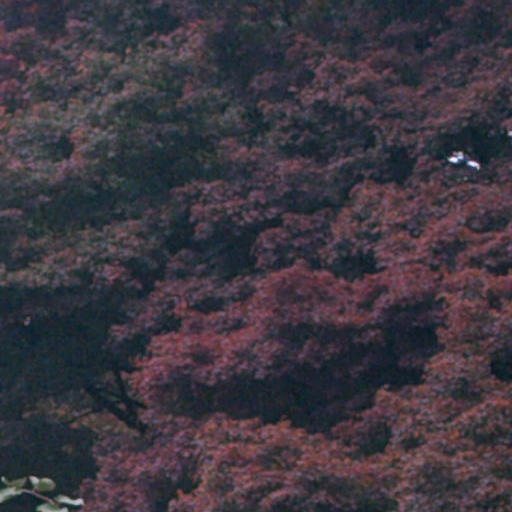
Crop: cassava